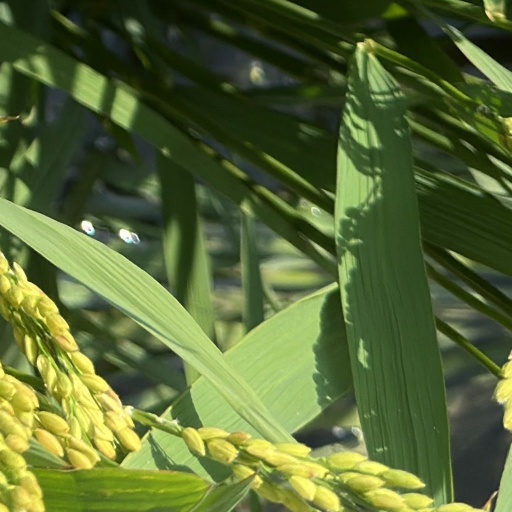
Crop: rice